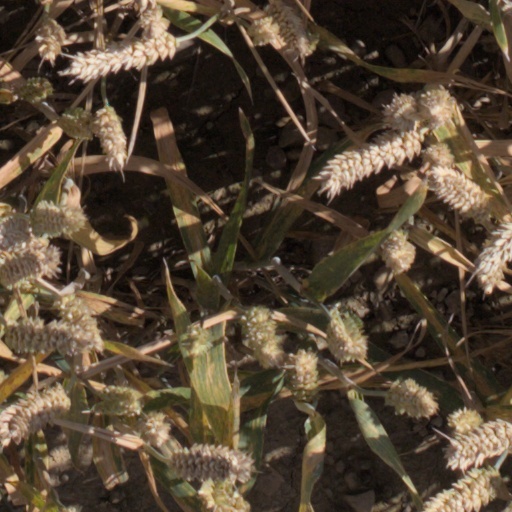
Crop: wheat